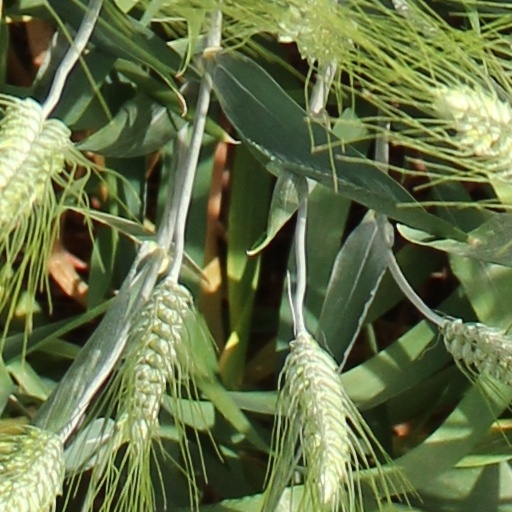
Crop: wheat